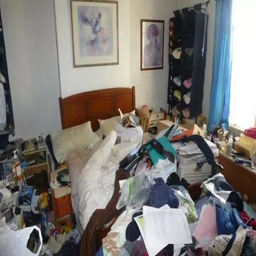
the messy house for sale through person